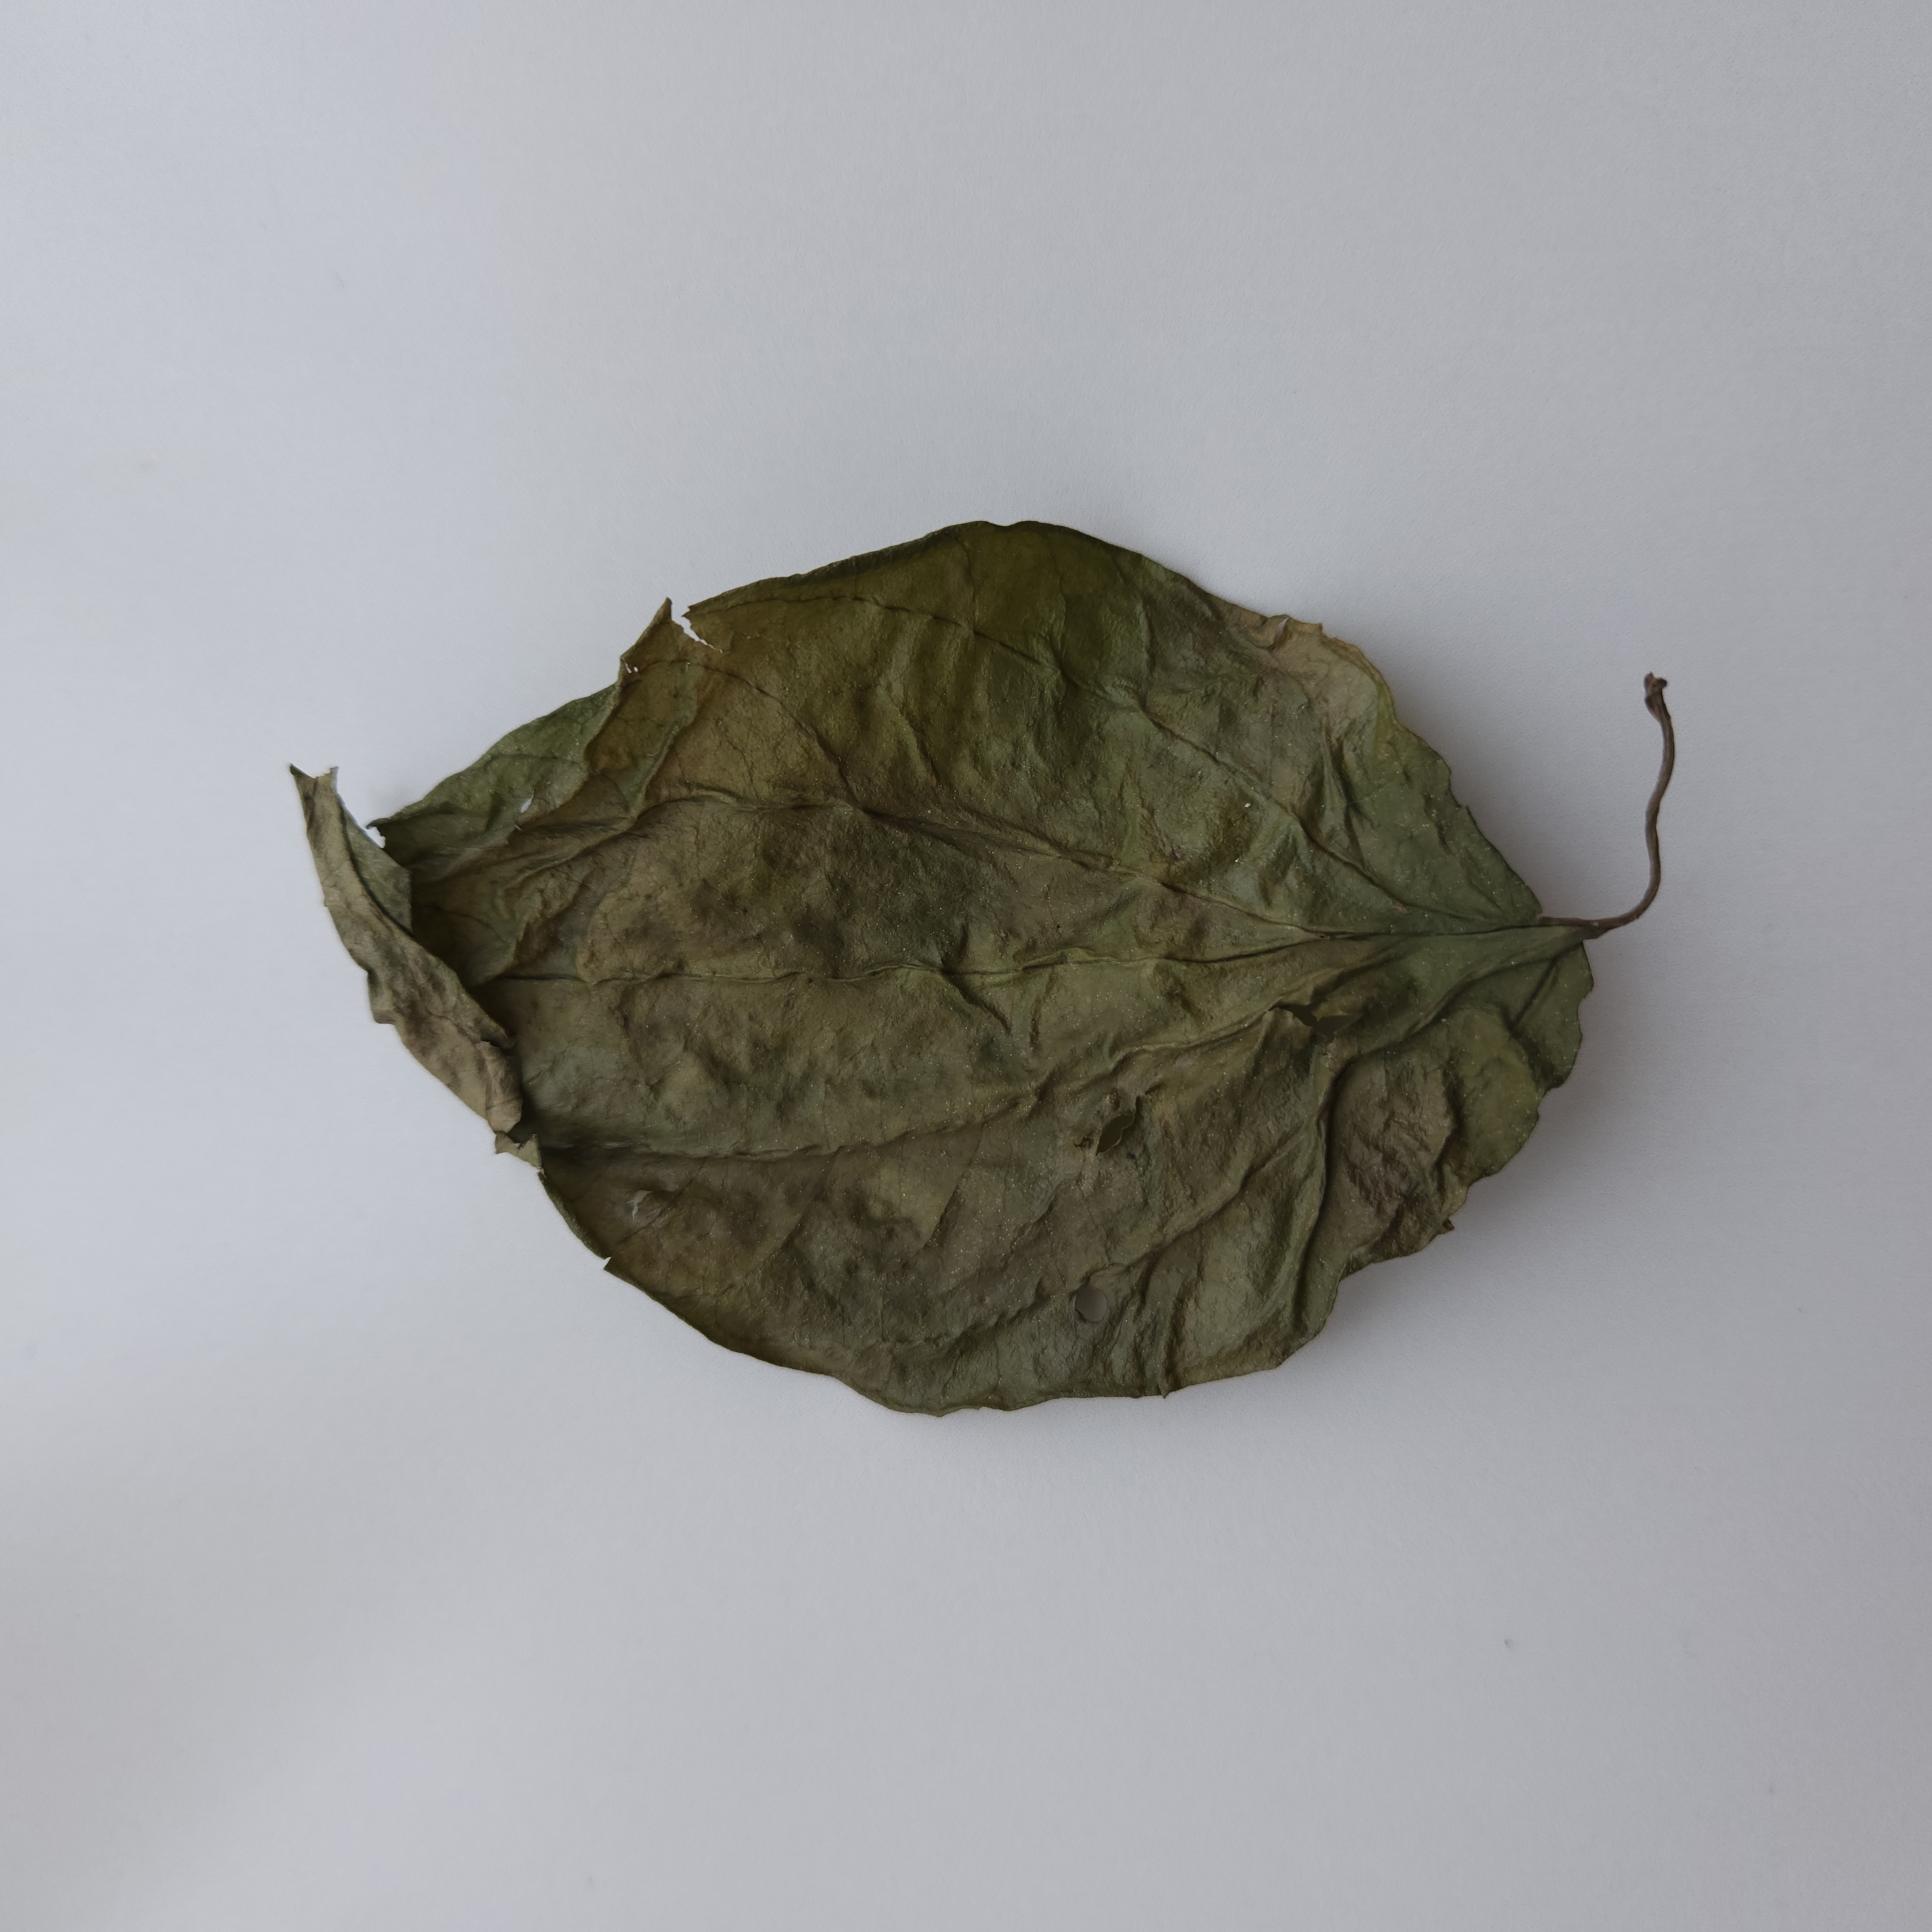
Label: Dried